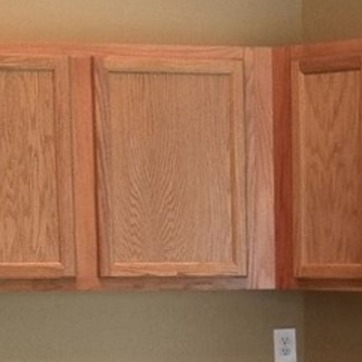
Material: wood